Bowyer–Trollinger Farm

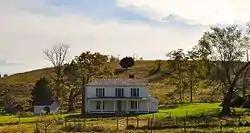
Bowyer–Trollinger Farm, October 2013

Bowyer–Trollinger Farm is a historic home and farm located at Childress, Montgomery County, Virginia. The farmhouse was built in four sections beginning in about 1825 and ending in about 1910. It started as a three-bay, two-story, apparently rectangular, single-pen log dwelling. Also on the property are the contributing farm office, mid-19th-century washhouse, spring house, barn, and corn crib, and an early 20th-century apple house/carbide gas lighting outbuilding.